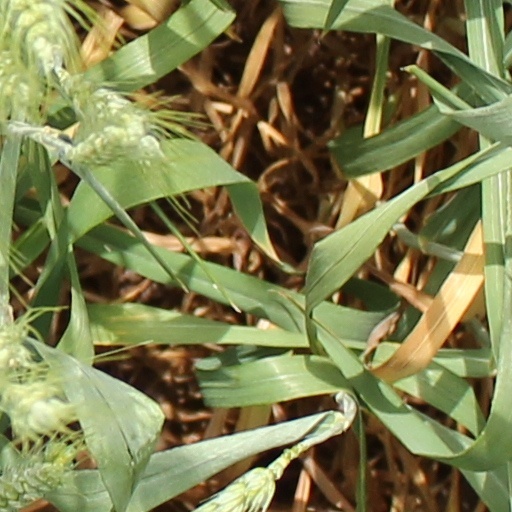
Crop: wheat